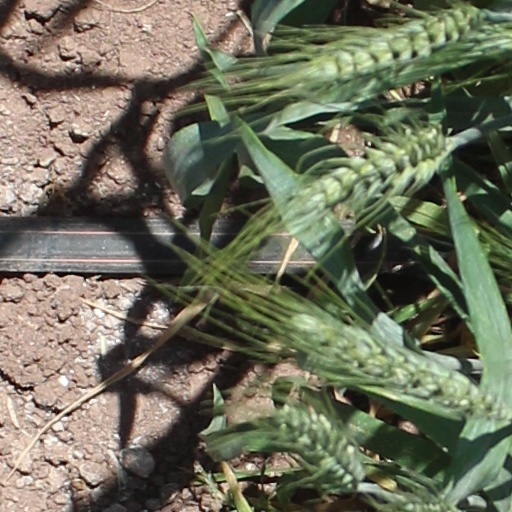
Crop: wheat